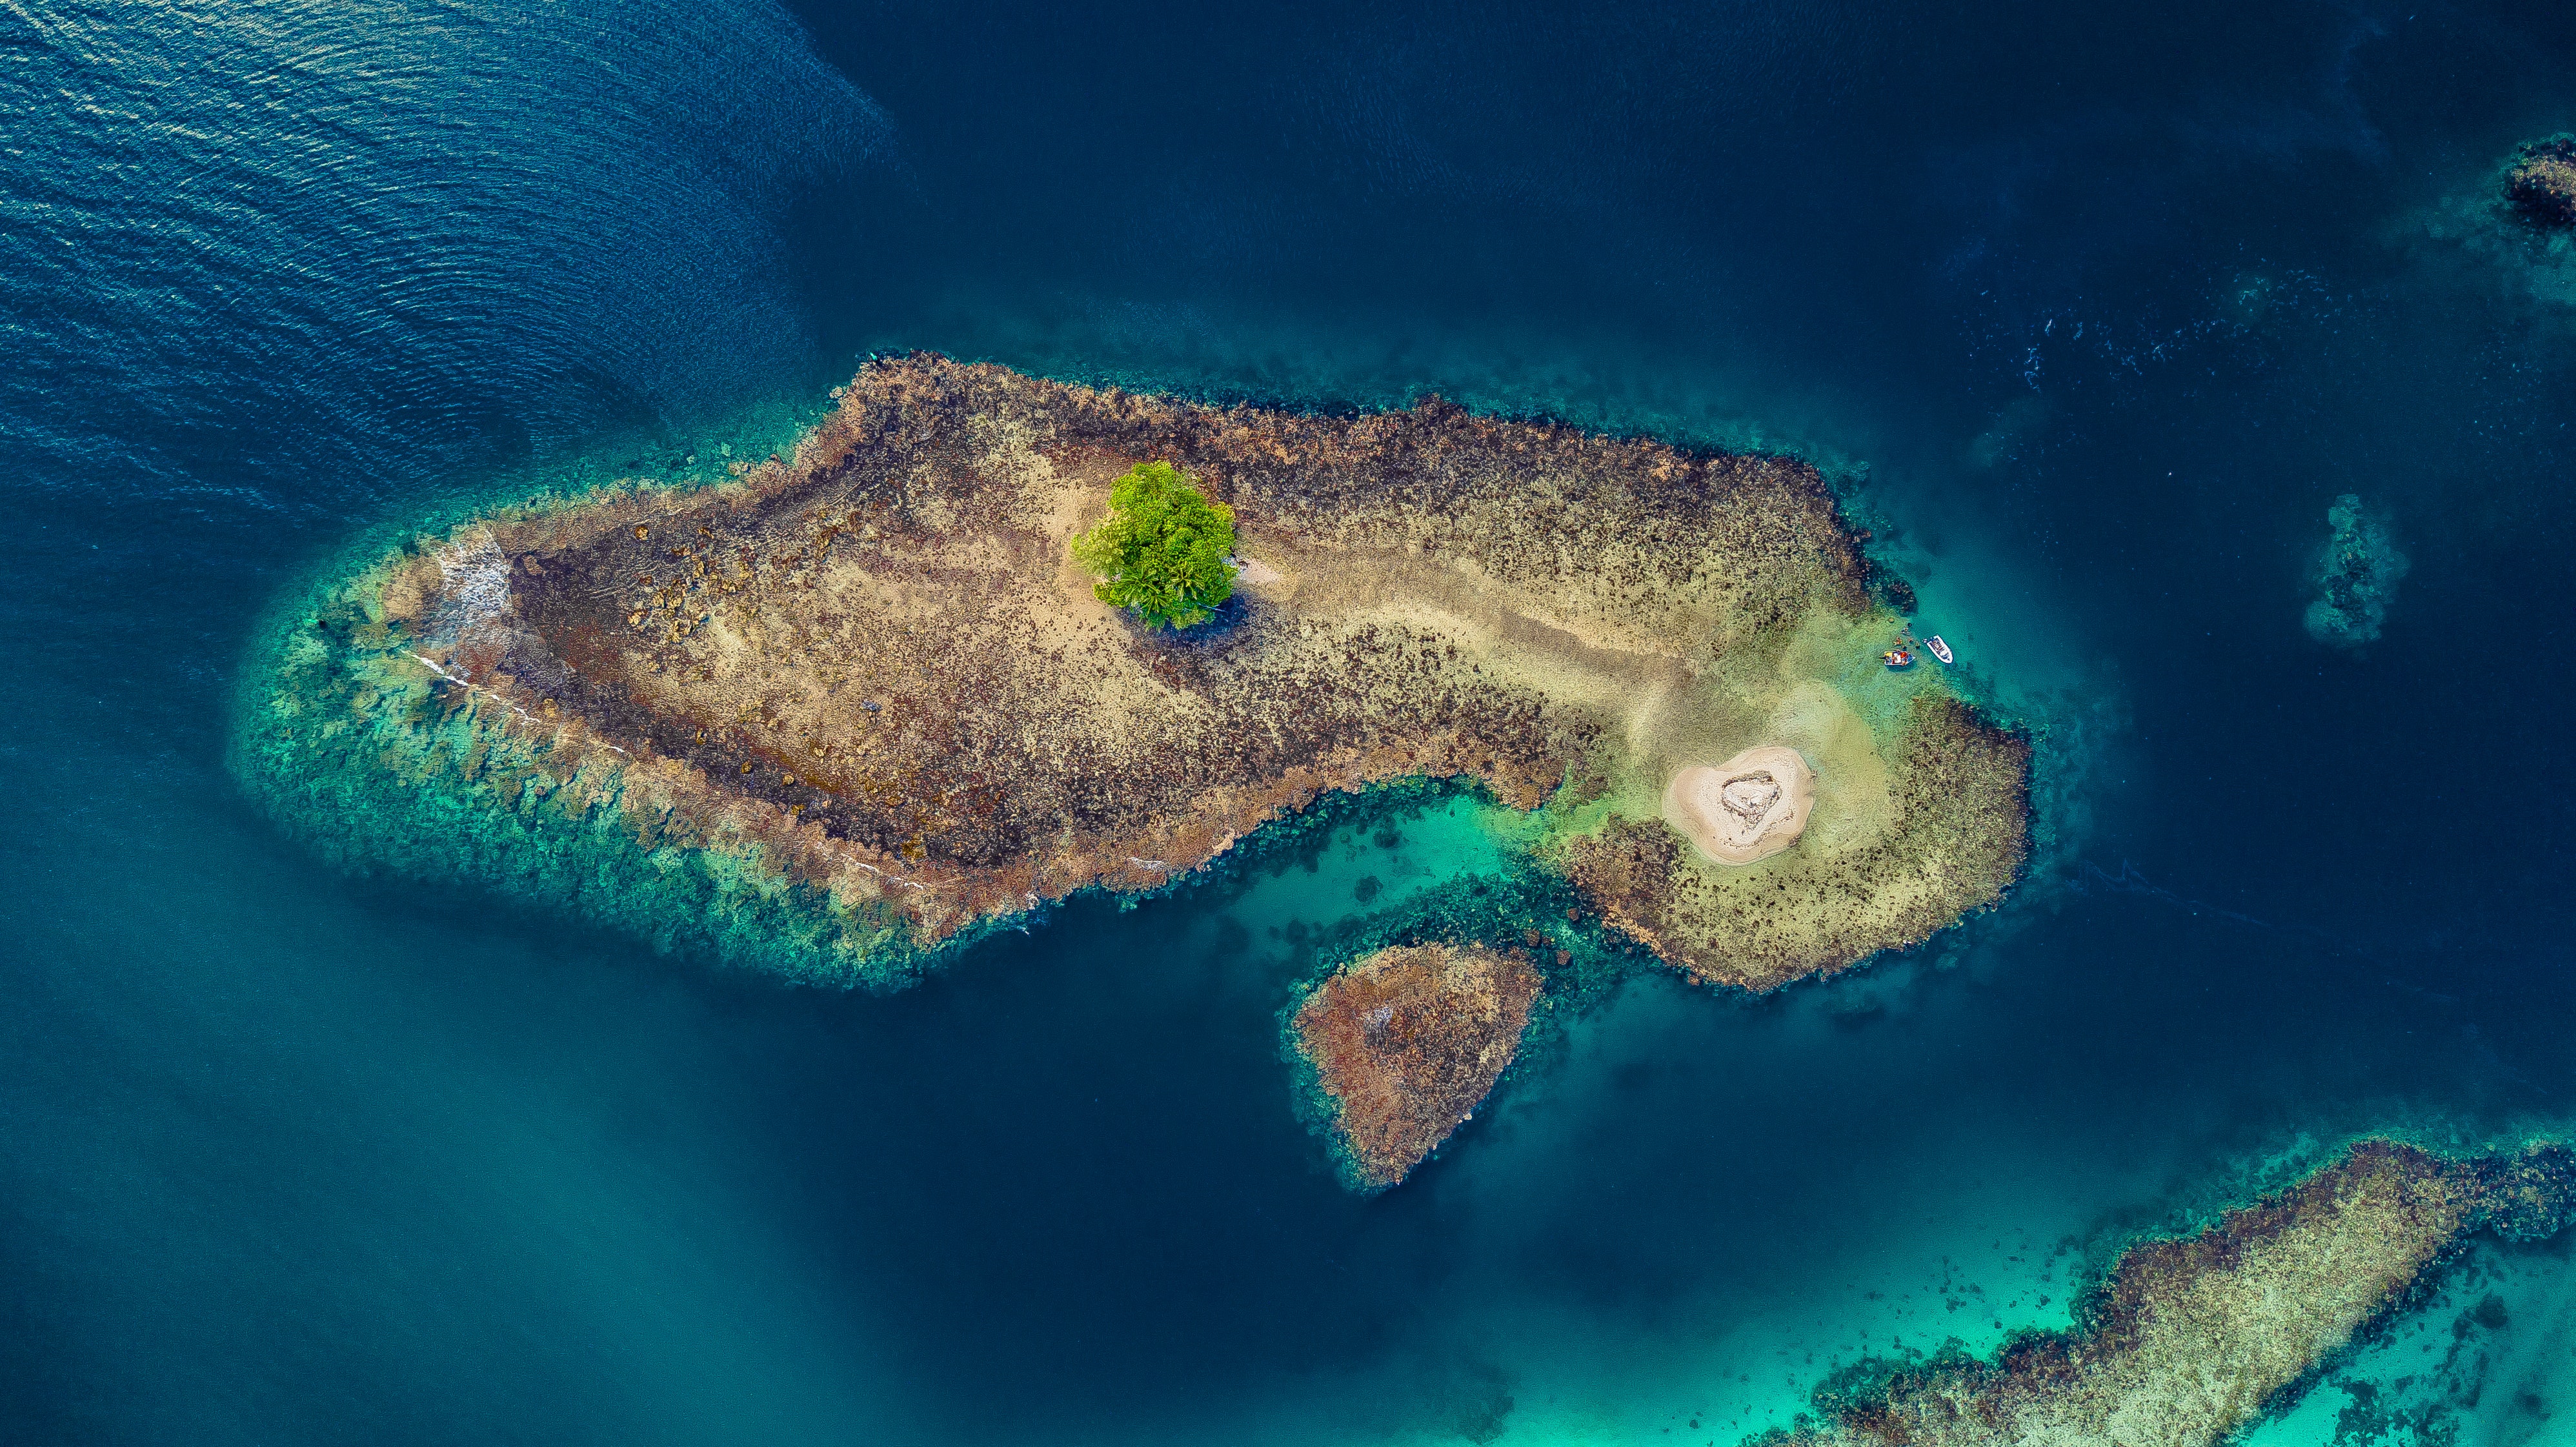
archipelago, island, coastal and oceanic landforms, cay, islet, atoll, marine biology, photography, reef, landscape, lagoon, Continental shelf